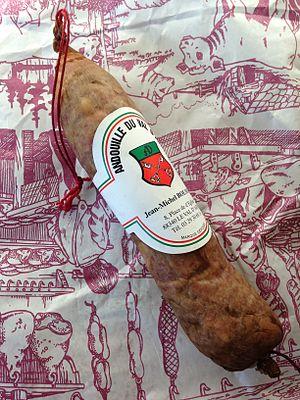
Andouille du Val d'Ajol, spécialité du Val d'Ajol (Vosges)
Le Val-d'Ajol est une commune française située dans le département des Vosges, en région Grand Est.
Le tourisme dans les Vosges a, depuis le XIXᵉ siècle, ses lettres de noblesse de « tourisme familial » du fait des activités praticables dans le département, surtout dans la partie montagneuse du Massif des Vosges, mais il exprime aujourd’hui plus largement son éventail de possibilités d’accueil en valorisant ses sites et en faisant valoir son histoire et son patrimoine industriel.
Le mot andouille désigne des élaborations charcutières diverses, fortement différenciées, qui reflètent des traditions locales éventuellement très anciennes, inégalement codifiées par le Code des usages de la charcuterie faisant référence pour les professionnels. Il s'agit d'une spécialité française, même si des variantes peuvent être fabriquées dans d'autres pays.